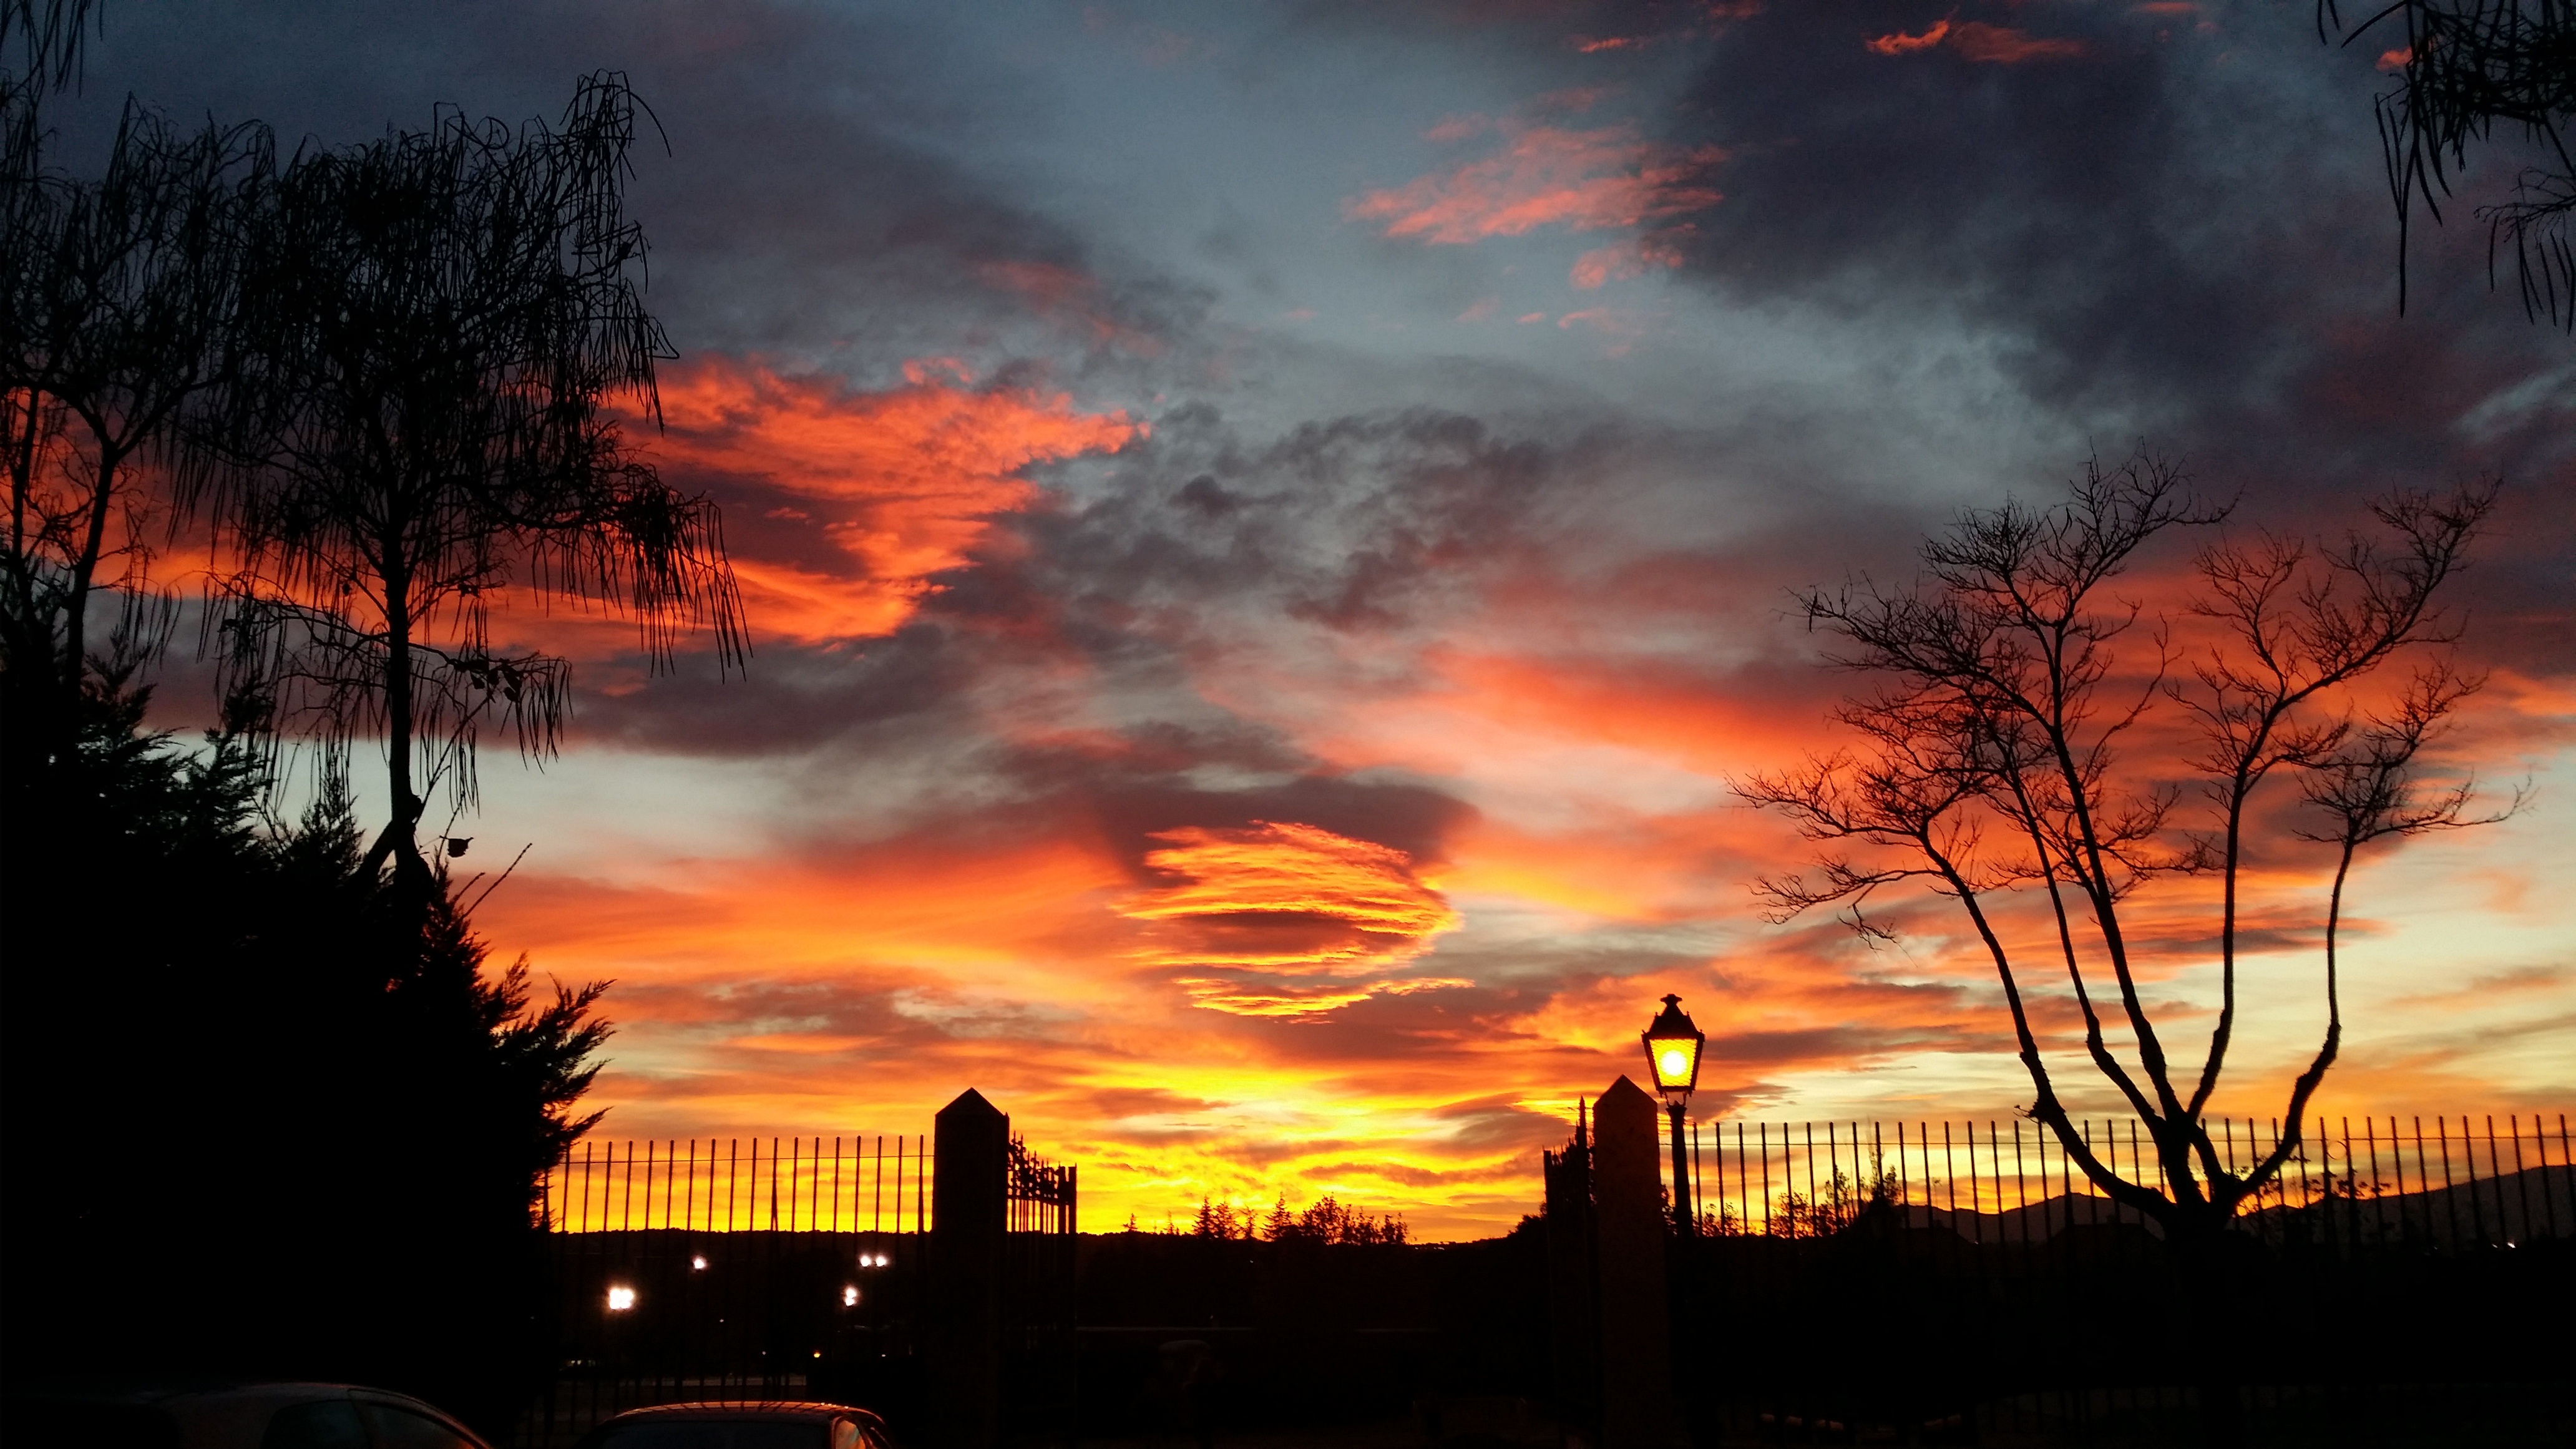
landscape, nature, cloud, sky, sunrise, sunset, morning, dawn, atmosphere, dusk, evening, afterglow, red sky at morning